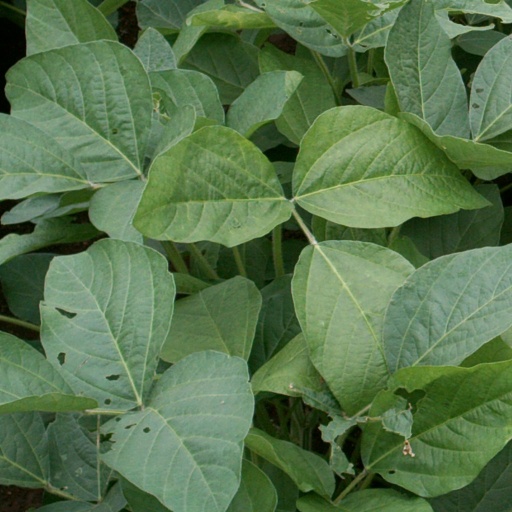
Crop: soybean